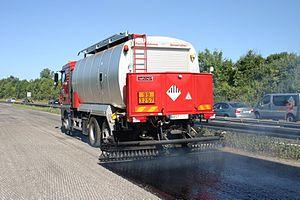
Dans le domaine routier, l'enduit superficiel d'usure est une couche de roulement réalisée en place et constituée de couches de liant hydrocarboné et de granulats répandues successivement.